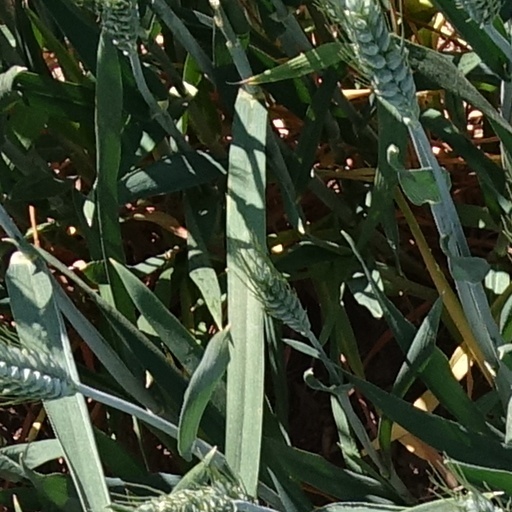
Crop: wheat